First Battle of El Alamein

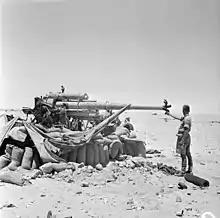
A German 88mm anti-tank gun captured and destroyed by New Zealand troops near El Alamein, 17 July 1942.

At this point, Rommel decided his exhausted forces could make no further headway without resting and regrouping. He reported to the German High Command that his three German divisions numbered just 1,200–1,500 men each and resupply was proving highly problematic because of enemy interference from the air. He expected to have to remain on the defensive for at least two weeks.